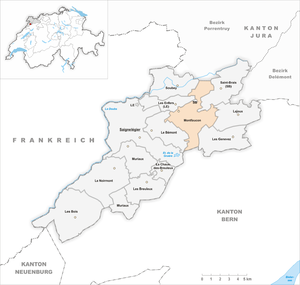
Montfaucon est une commune suisse du canton du Jura.